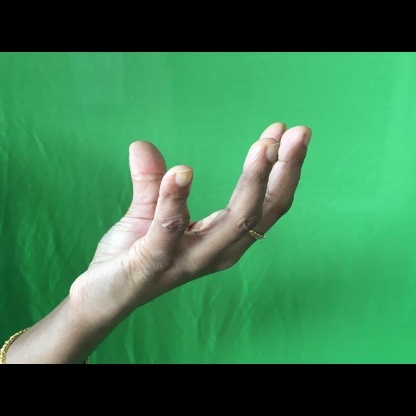
Mudra: Padmakosha